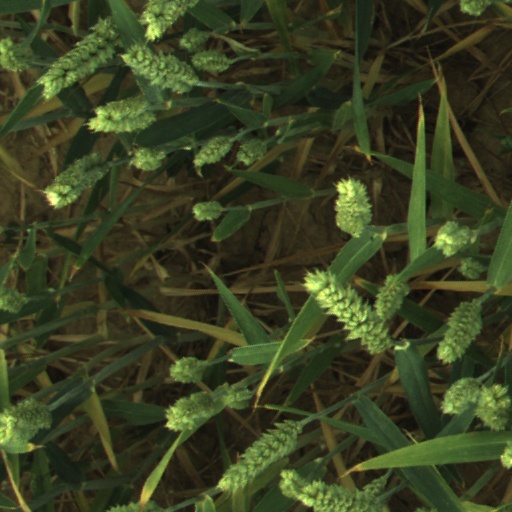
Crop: wheat